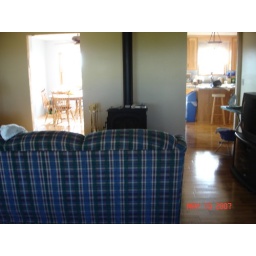
Standing between the windows in the last pic, looking toward the kitchen (right) and dining (left).